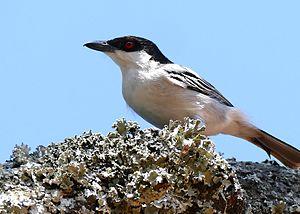
Dryoscopus est un genre d'oiseaux de la famille des Malaconotidae.